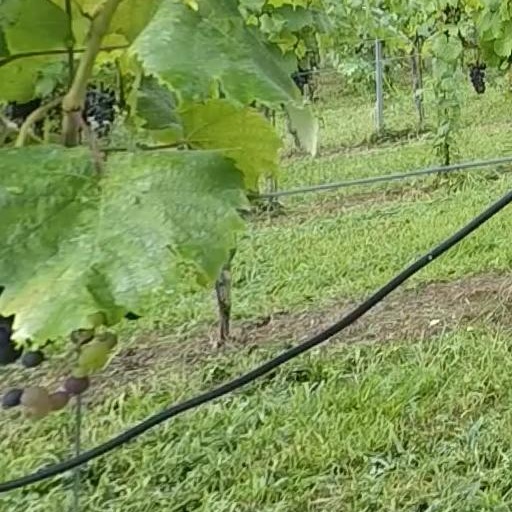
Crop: grape